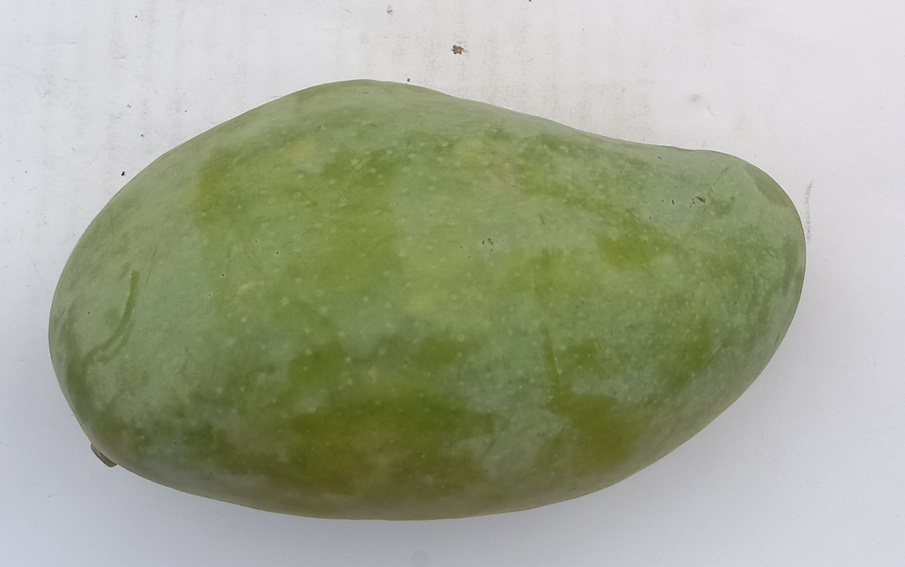
Mango variety: Sindhri